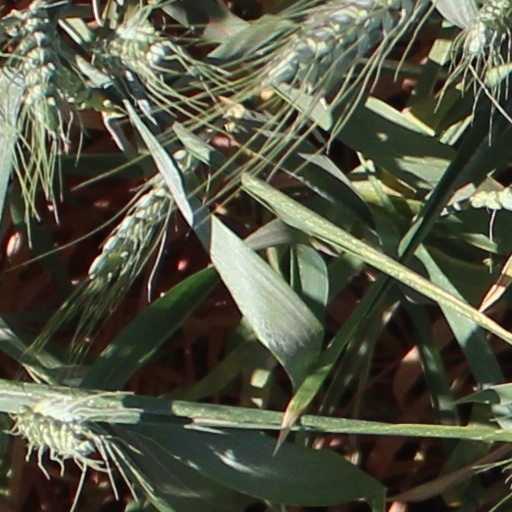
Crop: wheat